Bowerbird

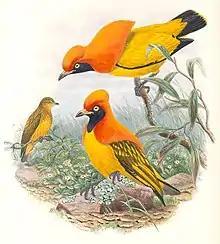
Two males displaying to a female masked bowerbird, "Sericulus aureus", illustrated by John Gould (1804–1881)

It has been suggested that there is an inverse relationship between bower complexity and the brightness of plumage. There may be an evolutionary "transfer" of ornamentation in some species, from their plumage to their bowers, in order to reduce the visibility of the male and thereby its vulnerability to predation. This hypothesis is not well supported because species with vastly different bower types have similar plumage. Others have suggested that the bower functioned initially as a device that benefits females by protecting them from forced copulations and thus giving them enhanced opportunity to choose males and benefits males by enhancing female willingness to visit the bower. Evidence supporting this hypothesis comes from observations of Archbold's bowerbirds that have no true bower and have greatly modified their courtship so that the male is limited in his ability to mount the female without her cooperation. In tooth-billed bowerbirds that have no bowers, males may capture females out of the air and forcibly copulate with them. Once this initial function was established, bowers were then co-opted by females for other functions such as use in assessing males based on the quality of bower construction. Recent studies with robot female bowerbirds have shown that males react to female signals of discomfort during courtship by reducing the intensity of their potentially threatening courtship. Young females tend to be more easily threatened by intense male courtship, and these females tend to choose males based on traits not dependent on male courtship intensity.